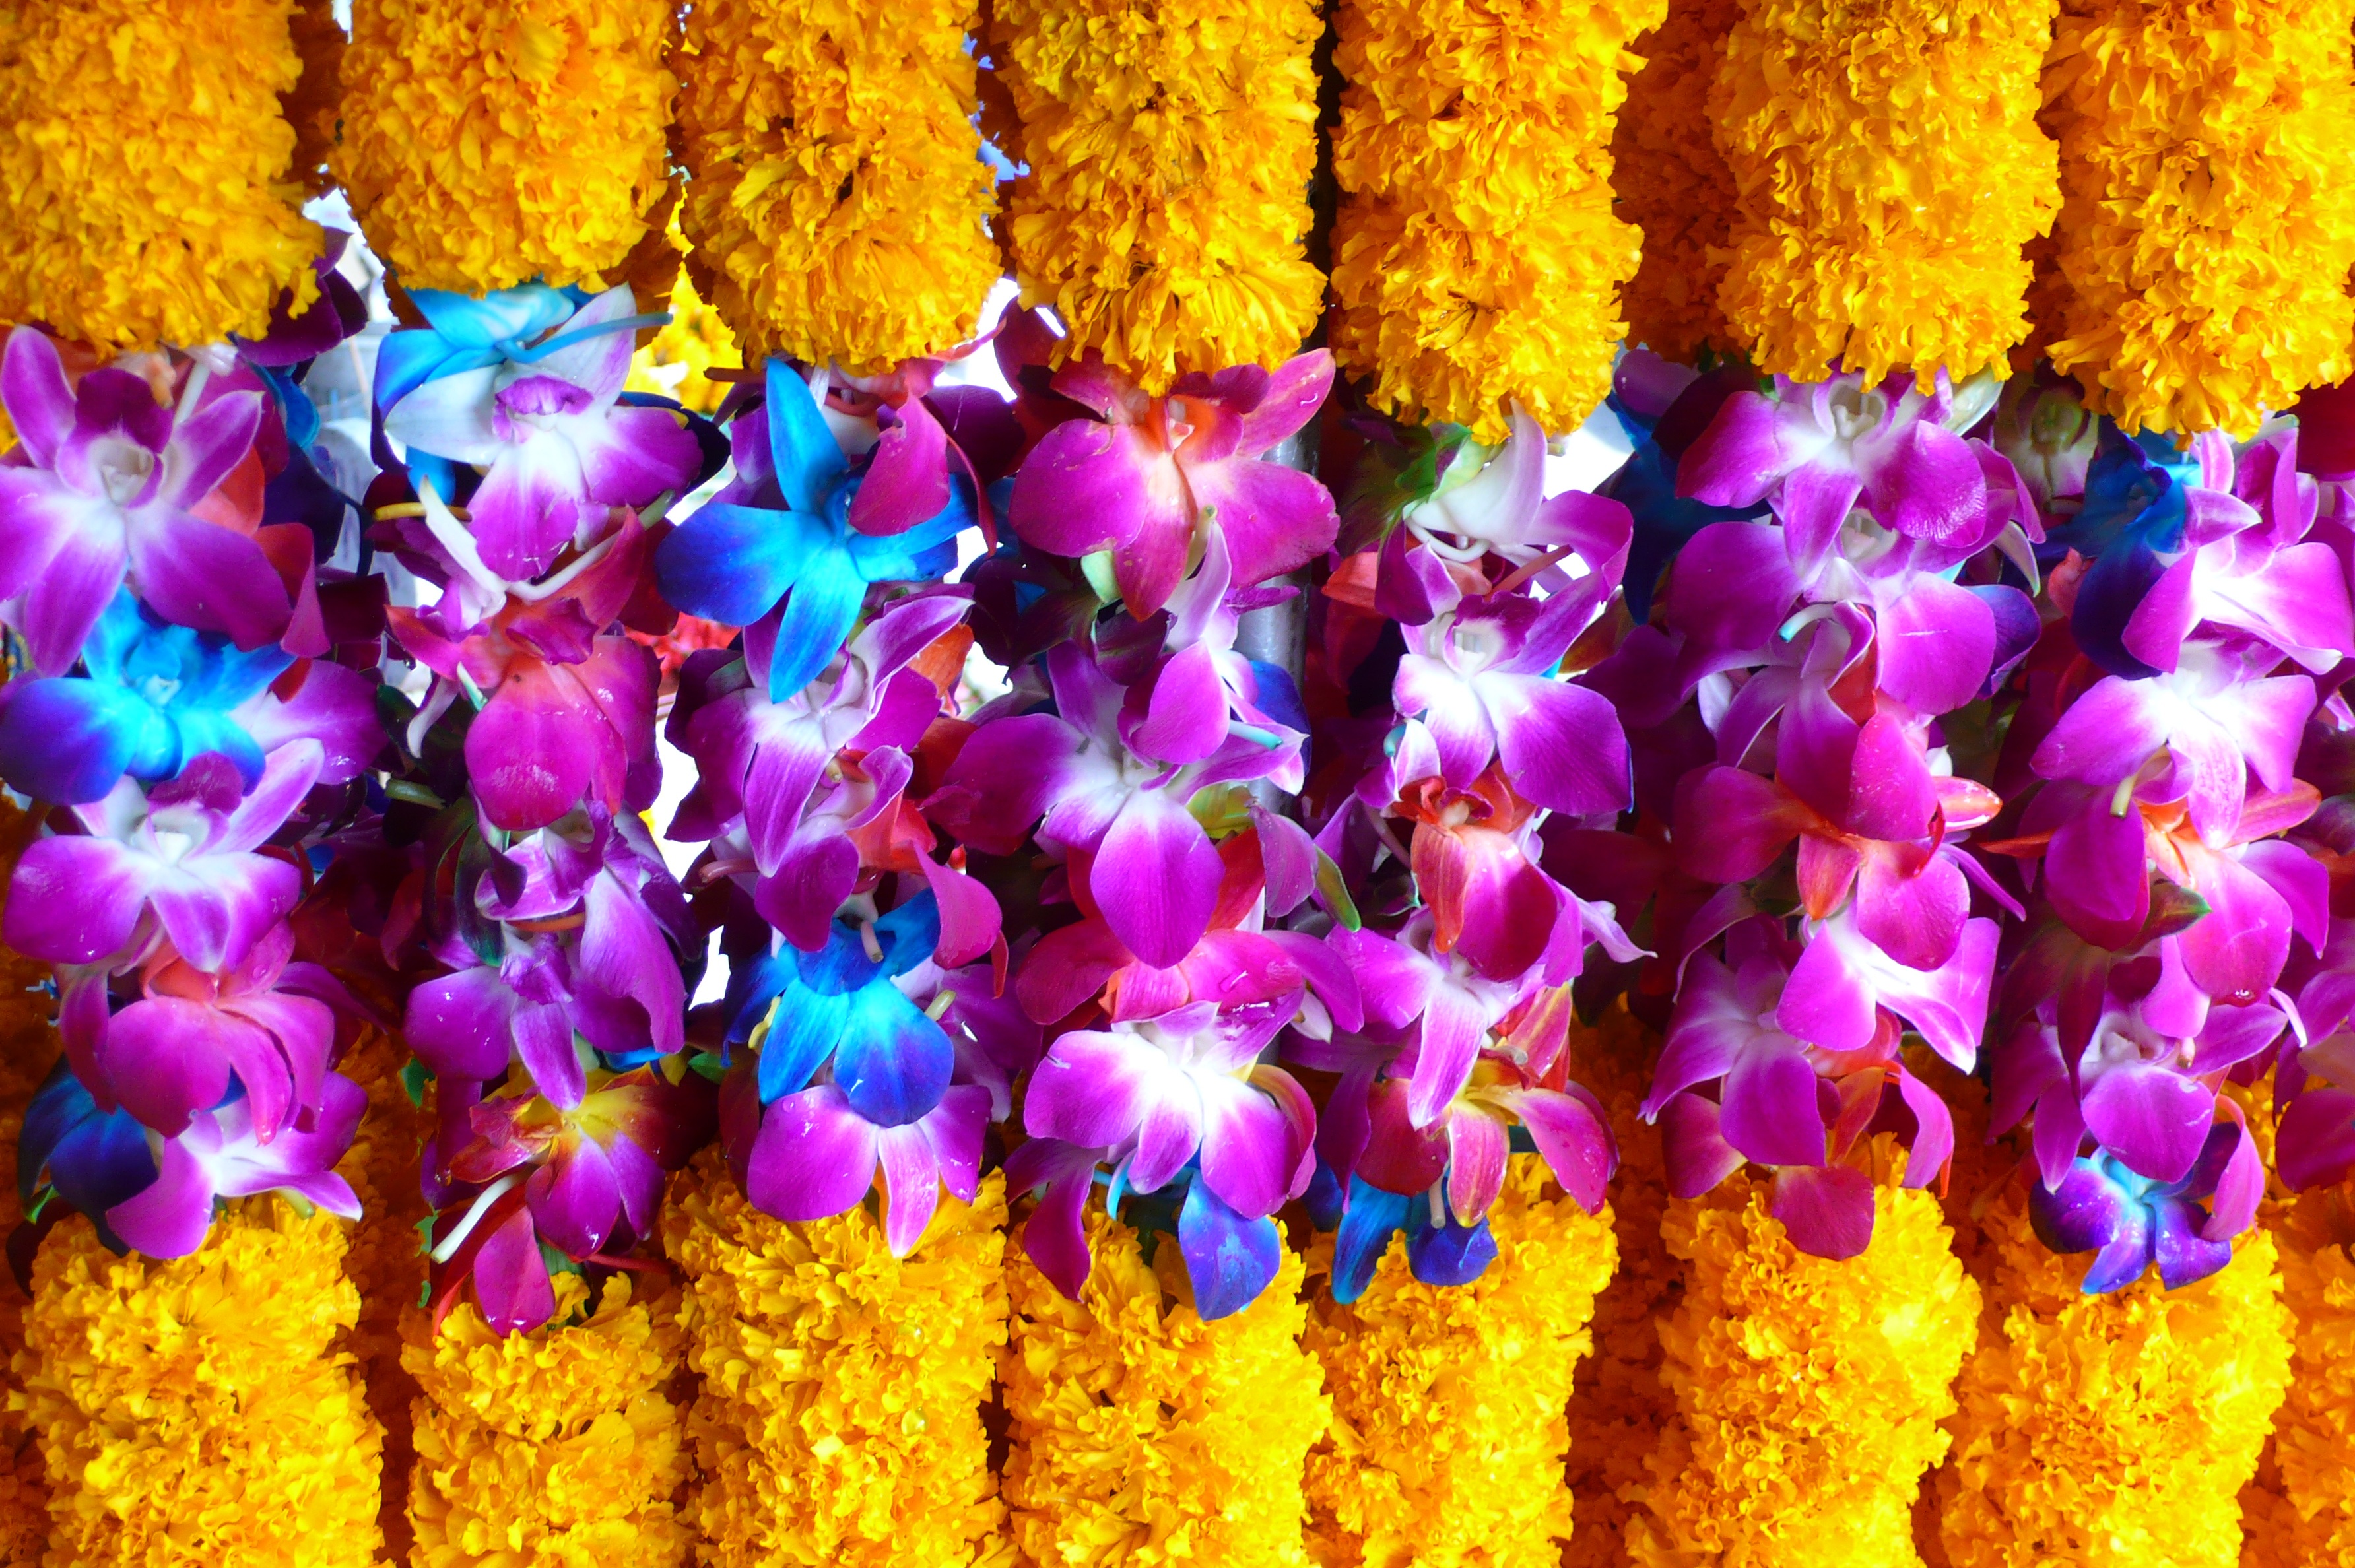
plant, flower, petal, color, autumn, yellow, flora, thailand, flowers, gifts, macro photography, flowering plant, cheerleading, land plant